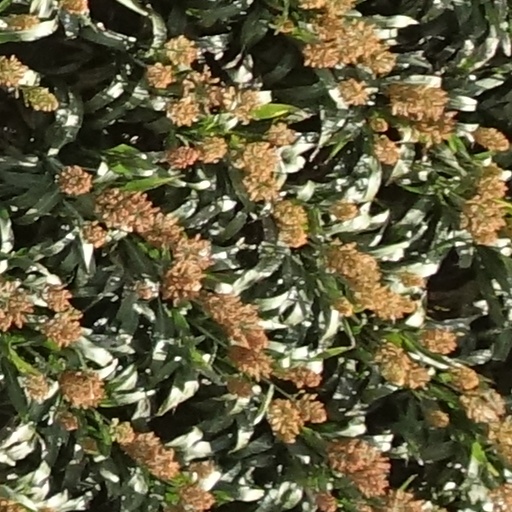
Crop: sorghum